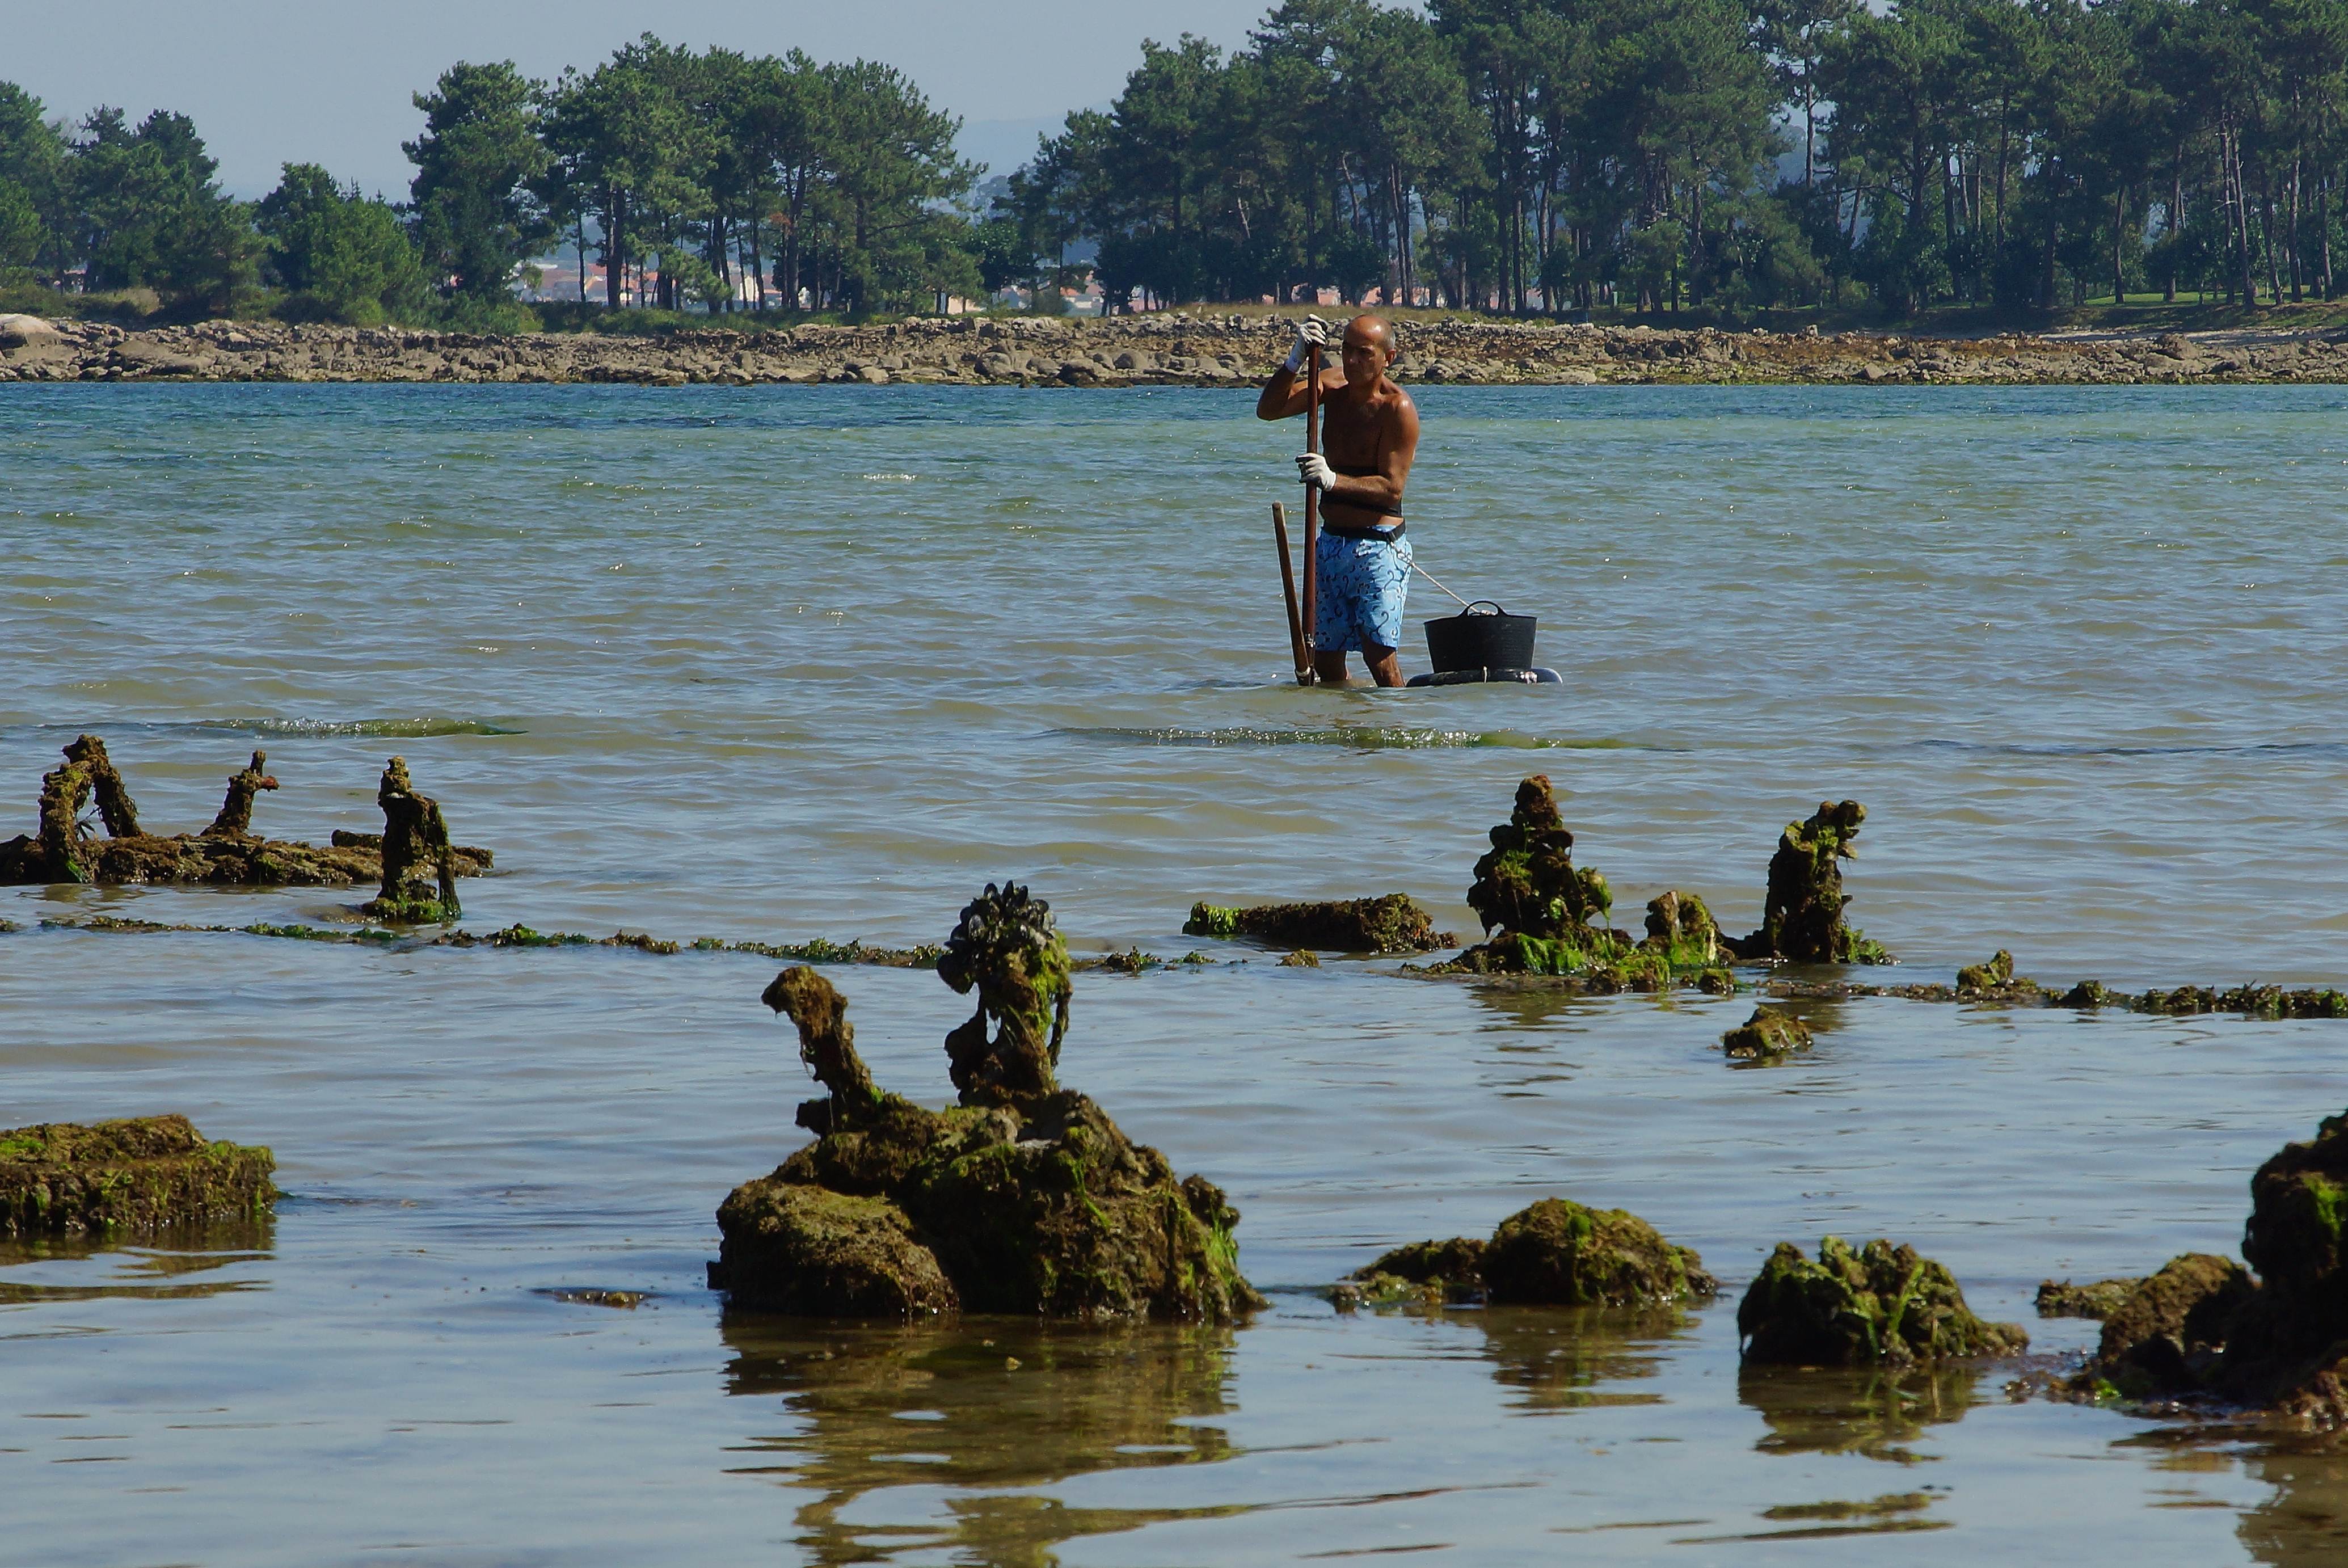
landscape, lake, river, photo, spain, duck, wetland, galicia, pontevedra, paisajes, ogrove, a77, espana, g, ggl1, gaby1, xovesphoto, xelodegalicia, sonya77v, sonyslta77v, tamron24135, gabrielcoru a, recreational fishing